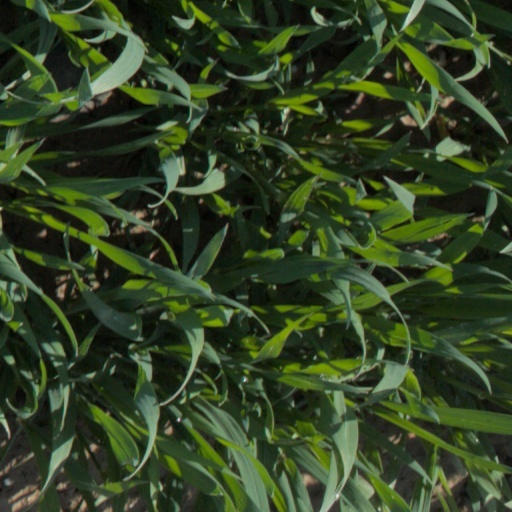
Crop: wheat